Hera (painting)

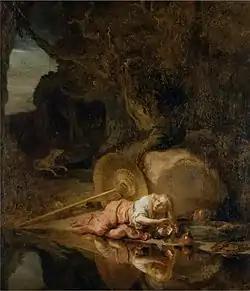
"Hera" (c. 1643) by Carel Fabritius

Hera or Hera Hiding During the Battle Between the Gods and the Giants is a c. 1643 oil on canvas painting by Carel Fabritius, produced during his apprenticeship in Rembrandt's studio or shortly afterwards. It is now in the Pushkin Museum in Moscow.